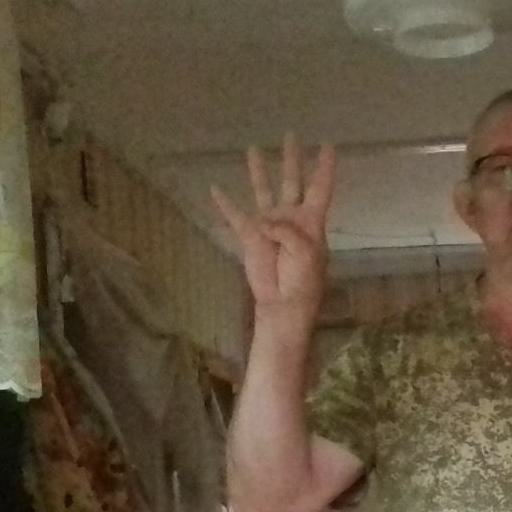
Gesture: four